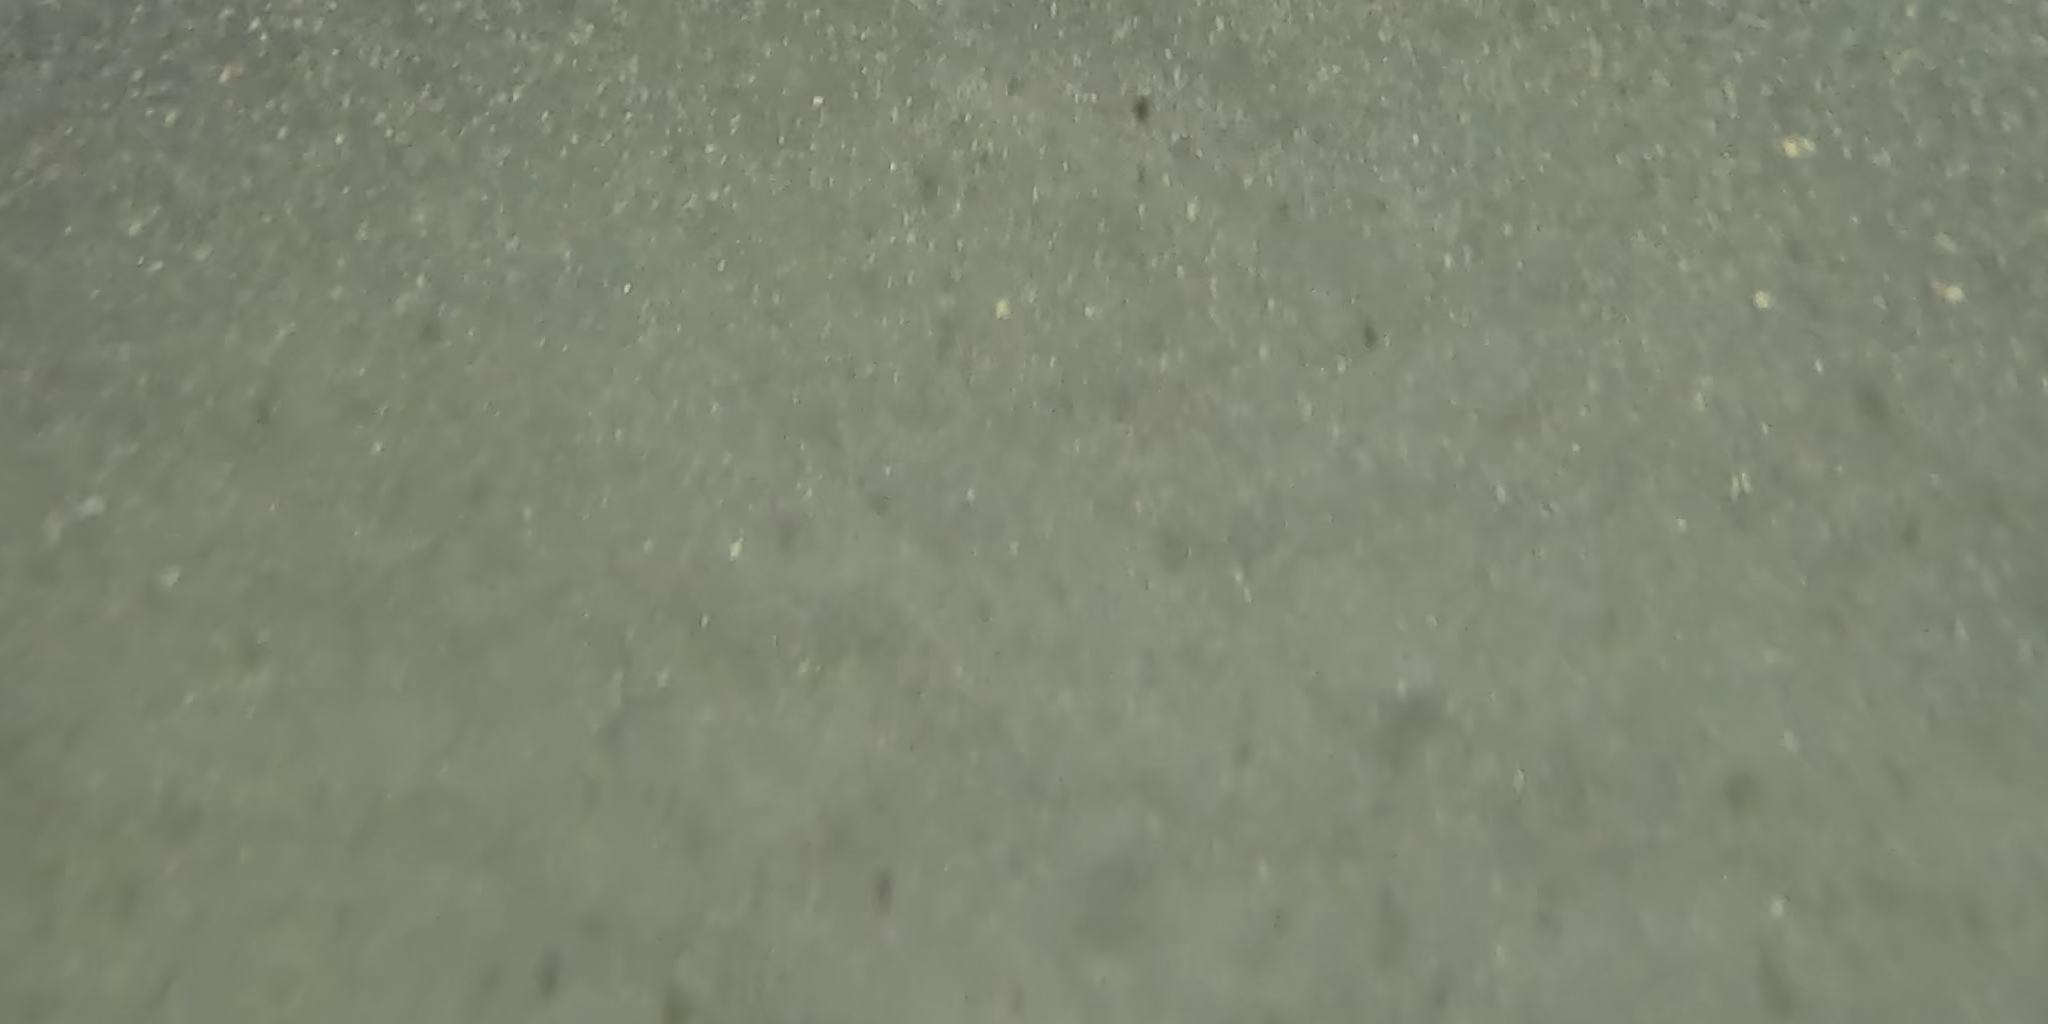
Seabed habitat: bad